Lobethal Circuit

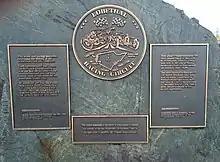
This plaque, which commemorates the running of the 1939 Australian Grand Prix, is the situated in the main street of Lobethal

The circuit was first used for a combined motorcycle and car race meeting held 27 December 1937 through 3 January 1938. Similar meetings were held in 1938/39 and 1939/40, with the former featuring the 1939 Australian Grand Prix for cars. A fourth meeting, again a combined affair, was held on 1 January 1948. The 1948 meeting would be the last to be held at Lobethal, with attempts by the organizing group to re-establish racing at the circuit thwarted in 1951 by the introduction of South Australian Government legislation prohibiting the use of public roads for racing.